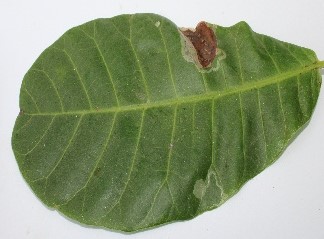
Crop: Cashew
Condition: leaf miner